2014 Gobowling.com 400

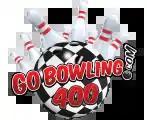
The race logo for the 2014 Gobowling.com 400.

Dale Earnhardt Jr. won the race, his third win of the season, completing the first season sweep of Pocono since 2006. Kevin Harvick finished second while Joey Logano, Clint Bowyer, and Greg Biffle rounded out the top five. The top rookies of the race were Kyle Larson (11th), Austin Dillon (15th), and Justin Allgaier (16th).